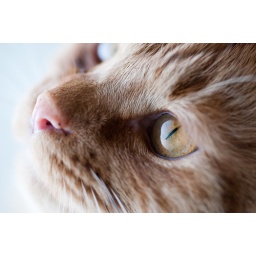
Photo a day #2,288(345/365 in 2010)A close up of the cat. He was close to the computer screen watching the mouse cursor.